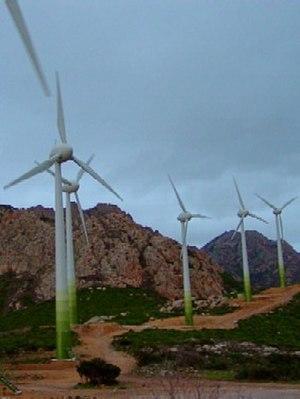
Une éolienne est un dispositif qui transforme l'énergie cinétique du vent en énergie mécanique, dite énergie éolienne, laquelle est ensuite le plus souvent transformée en énergie électrique. Les éoliennes produisant de l'électricité sont appelées aérogénérateurs, tandis que les éoliennes qui pompent directement de l'eau sont parfois dénommées éoliennes de pompage ou pompe à vent. Une forme ancienne d'éolienne est le moulin à vent.